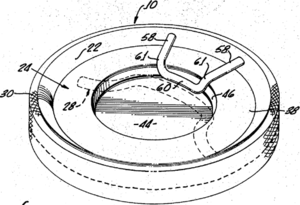
Le syndrome de Skoumine est un syndrome décrit par le médecin russe Viktor Skoumine en 1978.